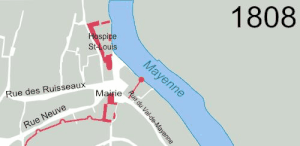
La place du 11-Novembre ou place du Onze-Novembre est une place de Laval. Elle se trouve dans le centre-ville et c'est le centre névralgique de la vie lavalloise, notamment parce que la principale station des transports en commun de l'agglomération est située à proximité, sur le Cours de la Résistance.